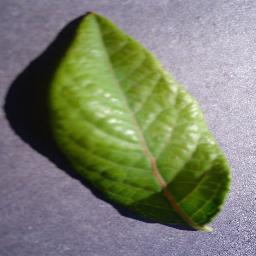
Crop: blueberry
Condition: healthy